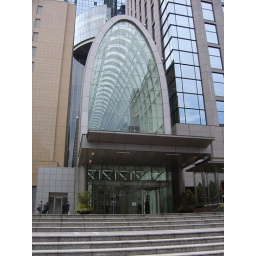
March 30th, we had training for new kids books in Shinjuku. AEON's head office is in the this famous building.